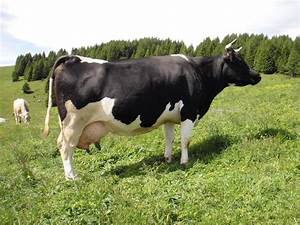
Label: mucca